William Andrew Johnson

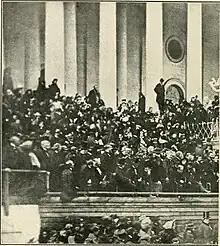

According to Andrew Johnson's great-granddaughter Margaret Johnson Patterson in 1943, William and his mother Dolly stayed in Tennessee while most of the rest of the family moved to the White House in Washington, D.C. in 1865. According to a 1929 interview with William Johnson, he was living with Andrew Johnson's family in Nashville when Lincoln was assassinated; he recalled how "the missus," Eliza McCardle, was "horror-stricken." Per William Johnson, he "did" go to Washington when Johnson was installed in the White House, "There Marse Andrew made me his body servant, and I was with him until he died...When his suits needed pressing he would order me to heat the big flat iron and he would do his pressing. I guess it was the same iron he used to press suits with when he was a tailor in Greeneville...I used to sleep by the door of his bedroom. He would go to bed generally about 9:30, but every night about 12 he would get up and walk the floor for half an hour or more. Seemed like he was thinking. Sometimes he would mutter things out loud. Then he would go back to bed and sleep soundly." Johnson also recalled, "My ol' missus used to make good cakes. Missus Johnson, when she was here in the White House, she go back in the kitchen and do her own danged way." In the late 1930s, Johnson recalled some of his work in service to the Johnsons: